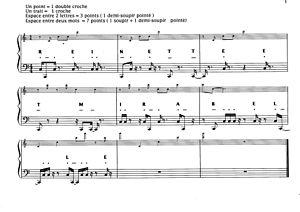
Génération de la musique par le biais d'un texte codé en morse
Jean-Louis Valero est un compositeur de musique français.